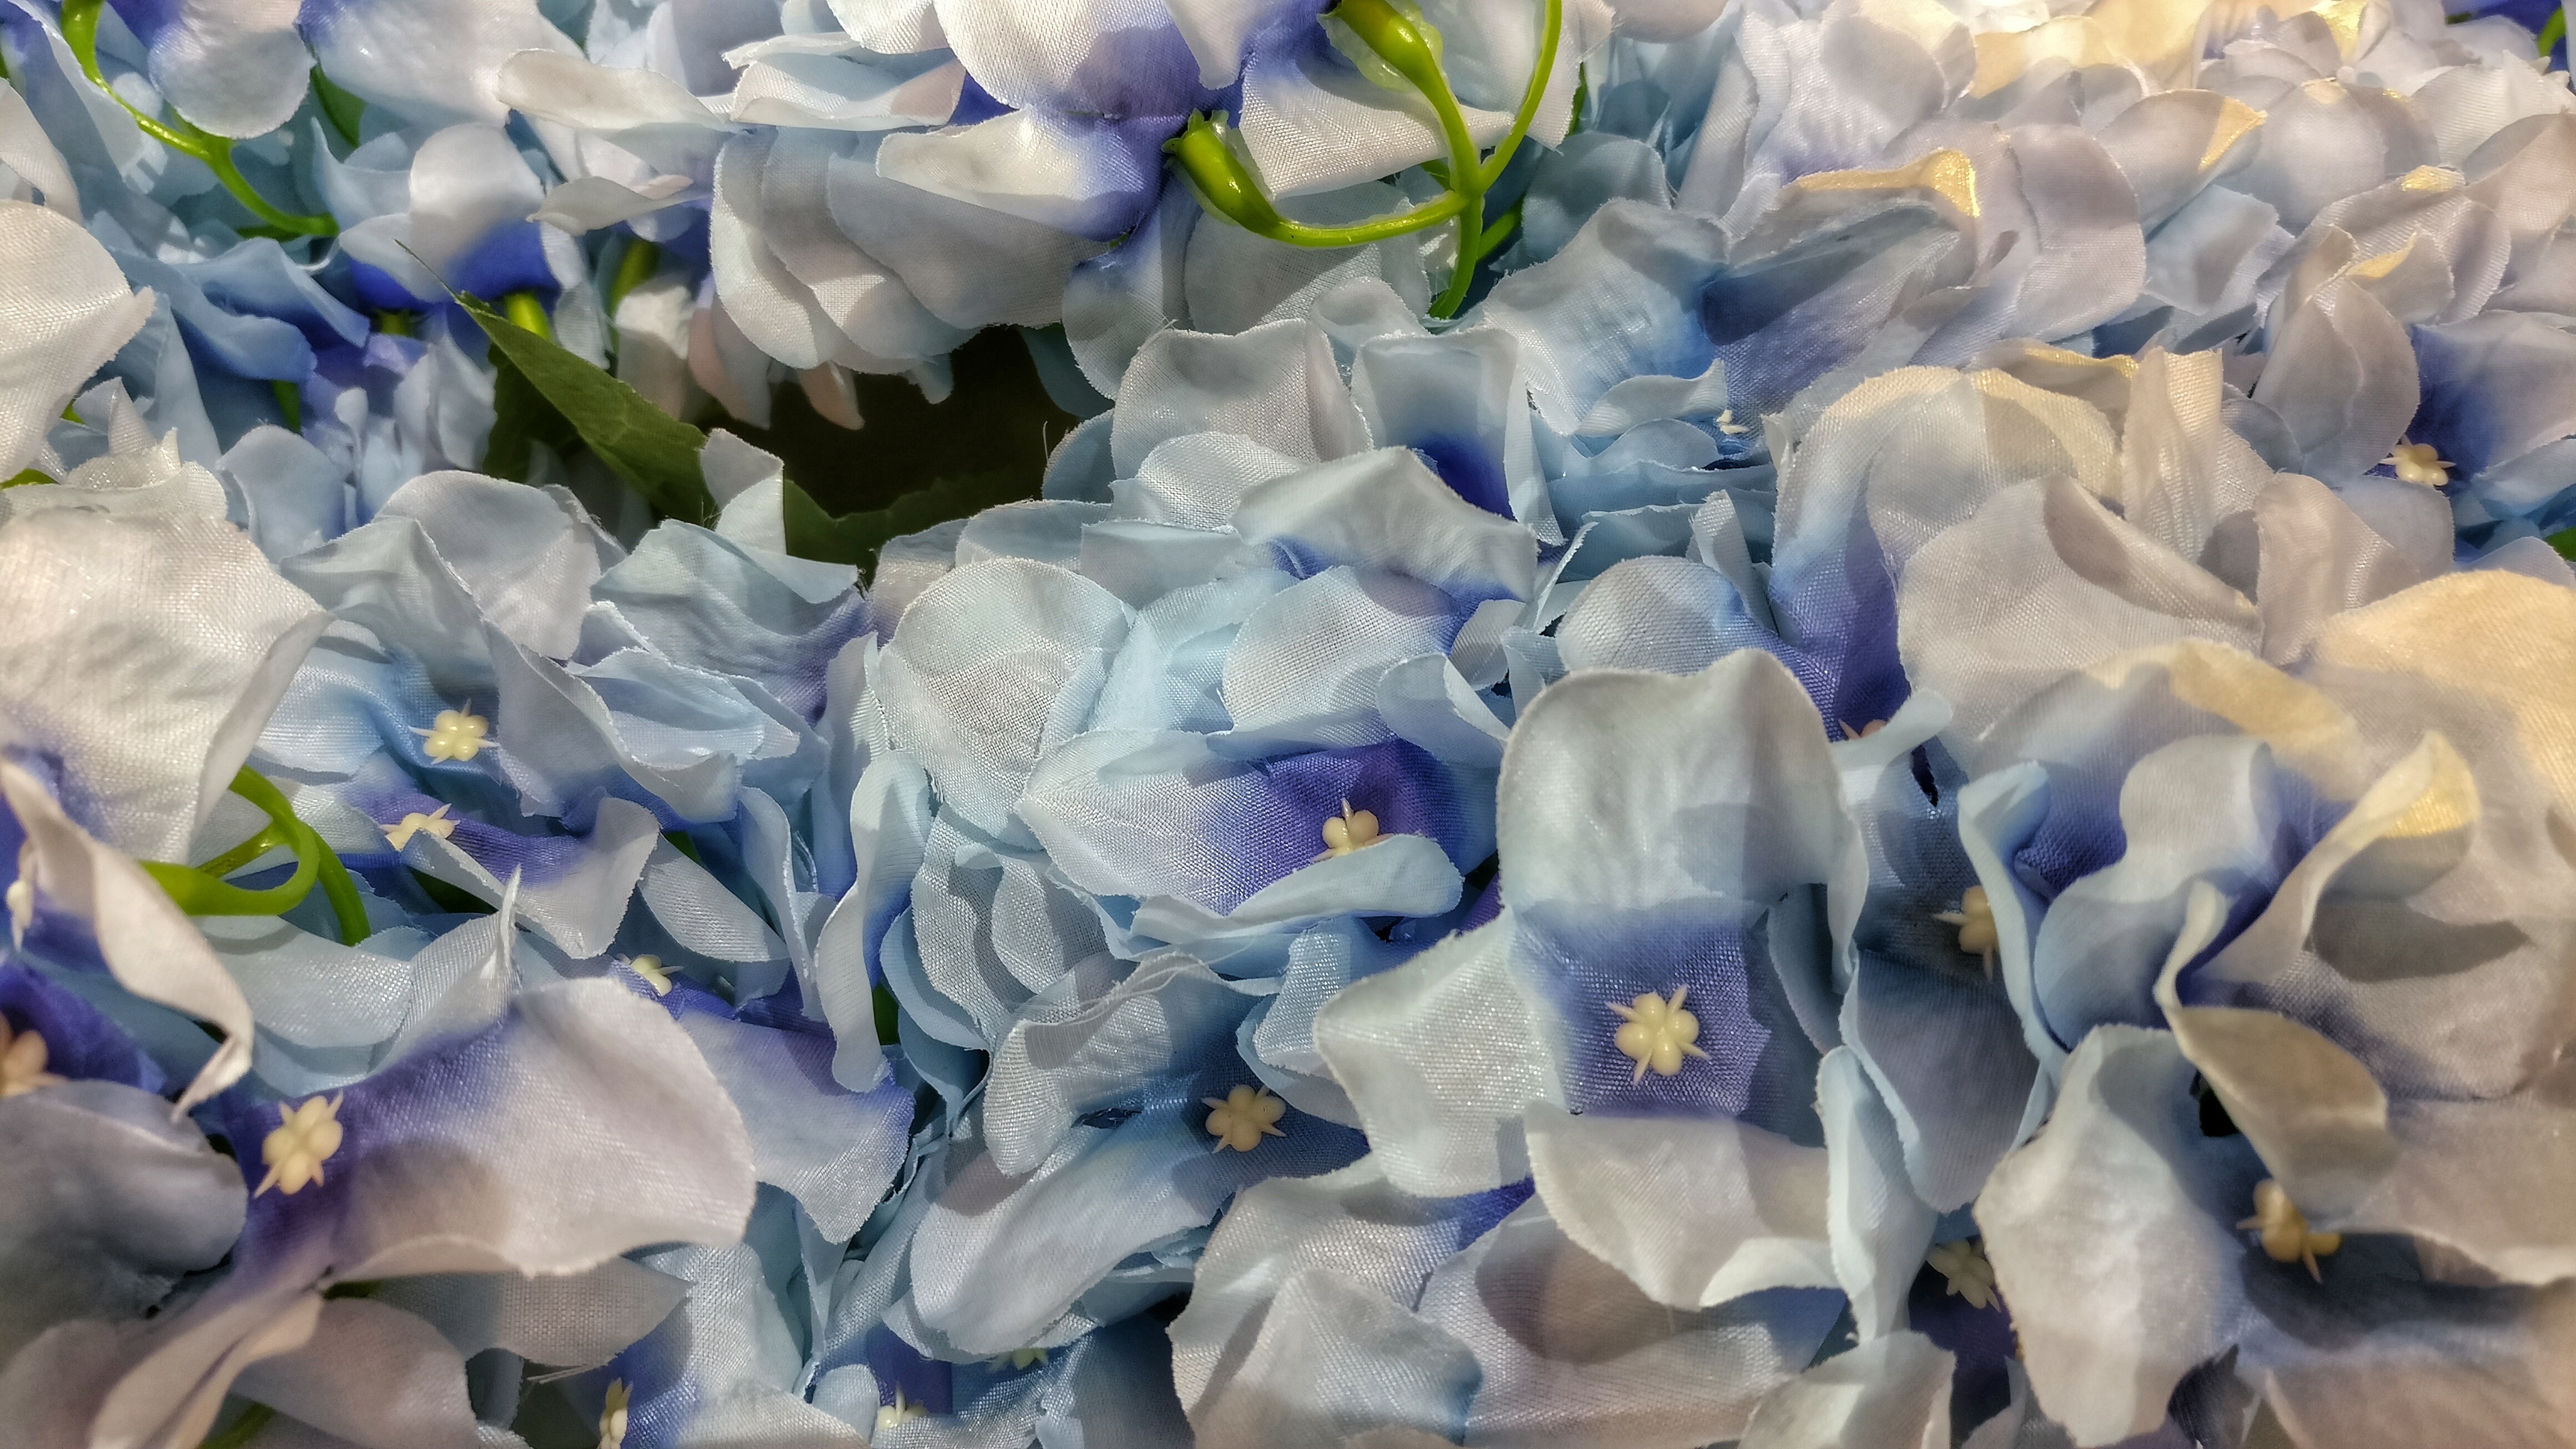
plant, flower, petal, blue, flora, flowering plant, flower bouquet, land plant